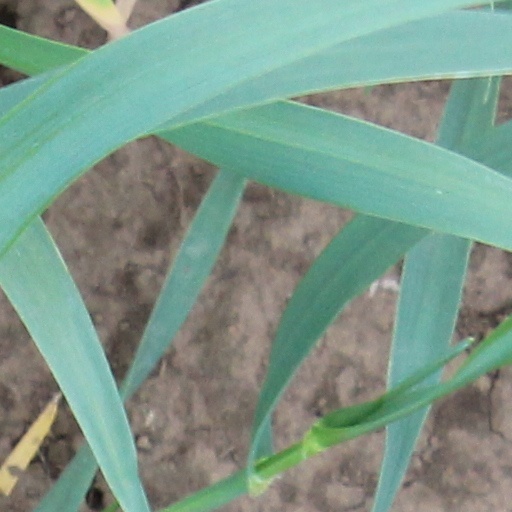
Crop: wheat